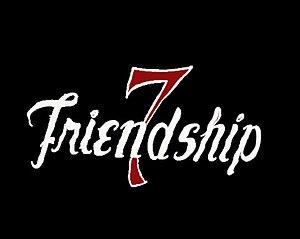
John Herschel Glenn, Jr., né le 18 juillet 1921 à Cambridge et mort le 8 décembre 2016 à Columbus, est un astronaute et un homme politique américain. En 1962, à bord de la capsule de la mission spatiale Mercury-Atlas 6, Glenn fait trois fois le tour de la Terre et devient ainsi le premier américain à effectuer un vol orbital. Après avoir pris sa retraite de la NASA en 1964 il entame une carrière politique. De 1974 à 1999 il est élu en tant que sénateur démocrate de l'État de l'Ohio. En 1998, il vole une dernière fois dans l'espace à bord de la navette spatiale américaine.